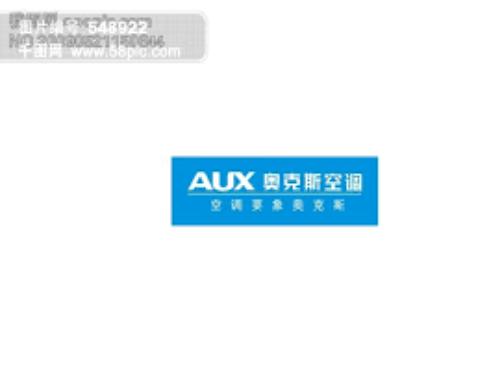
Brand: auxx-2
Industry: Electronic